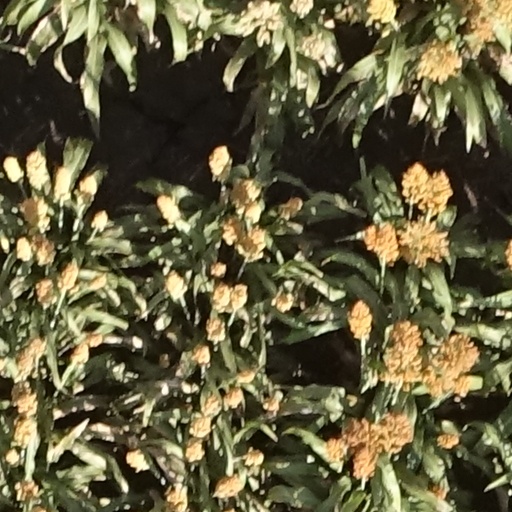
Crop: sorghum